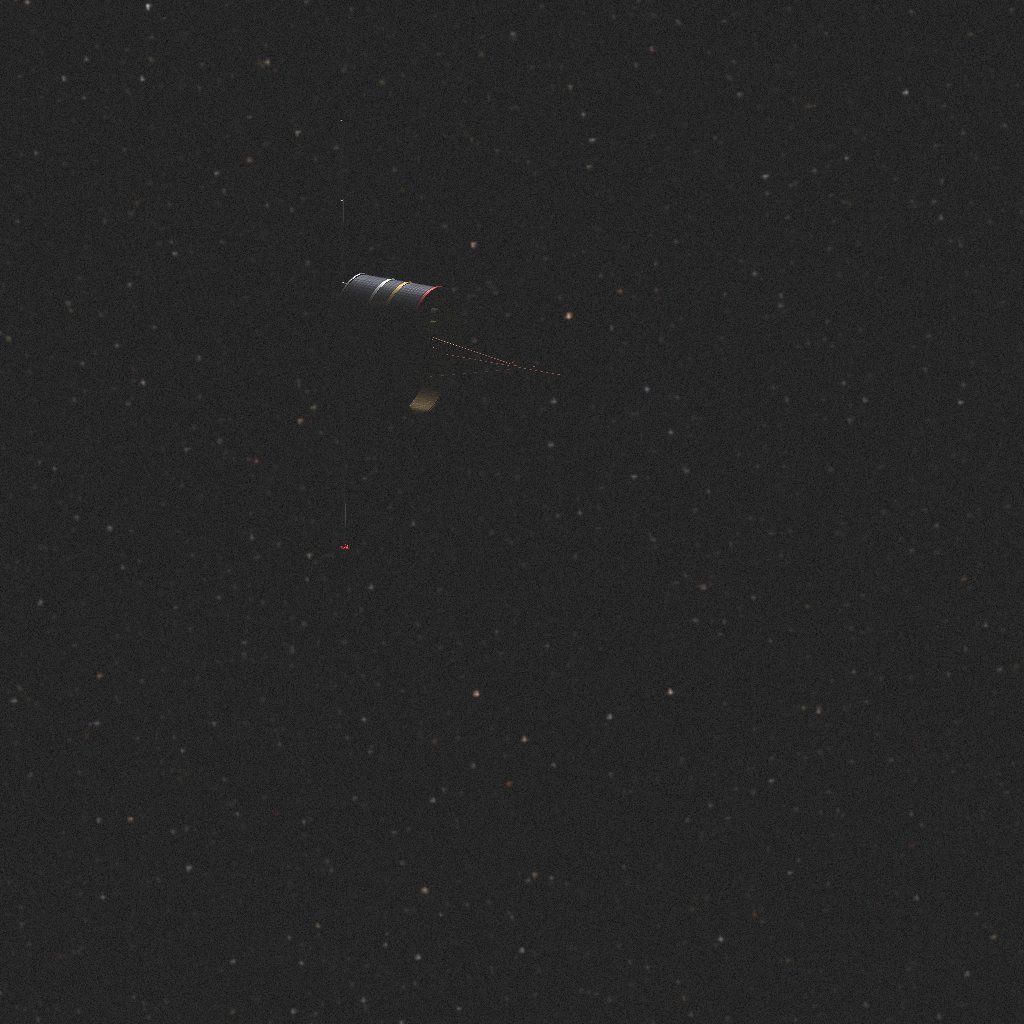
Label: double_star